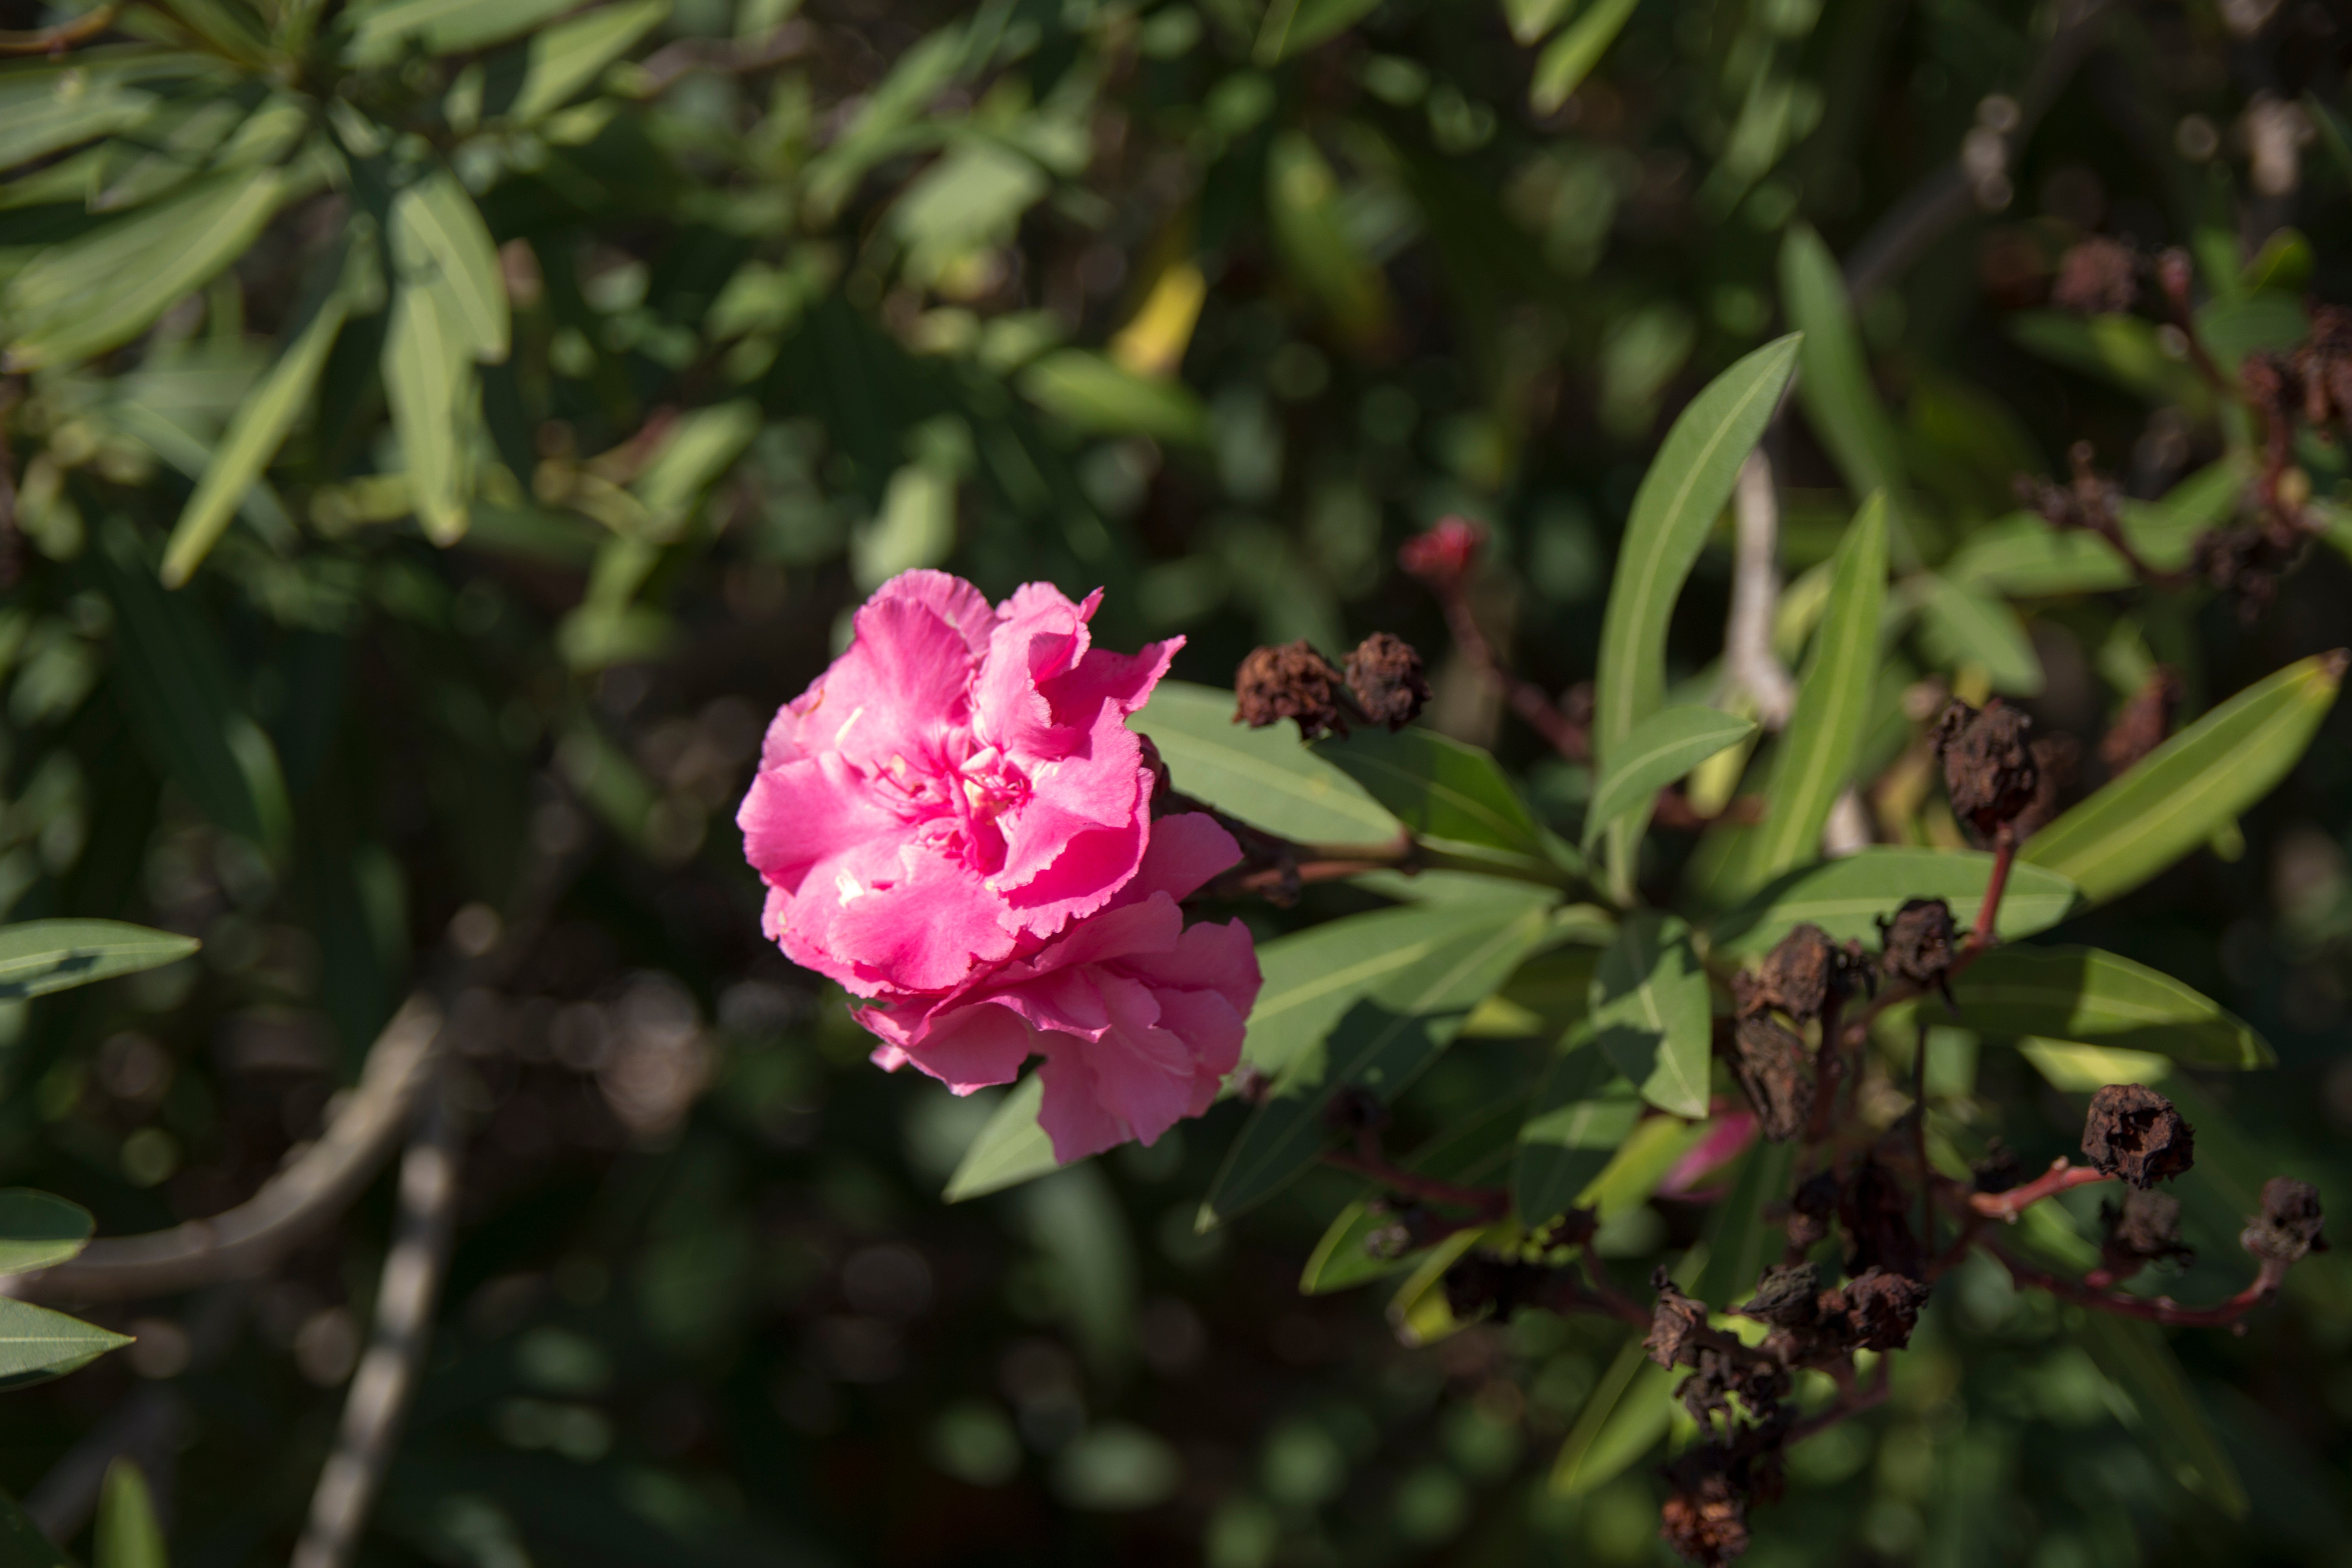
nature, blossom, plant, leaf, flower, petal, rose, botany, flora, wildflower, shrub, macro photography, flowering plant, garden roses, rose family, land plant